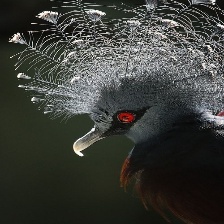
Species: VICTORIA CROWNED PIGEON
Scientific name: GOURA VICTORIA